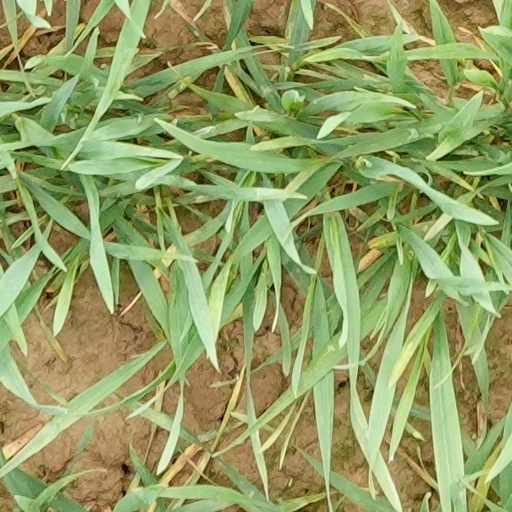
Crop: wheat